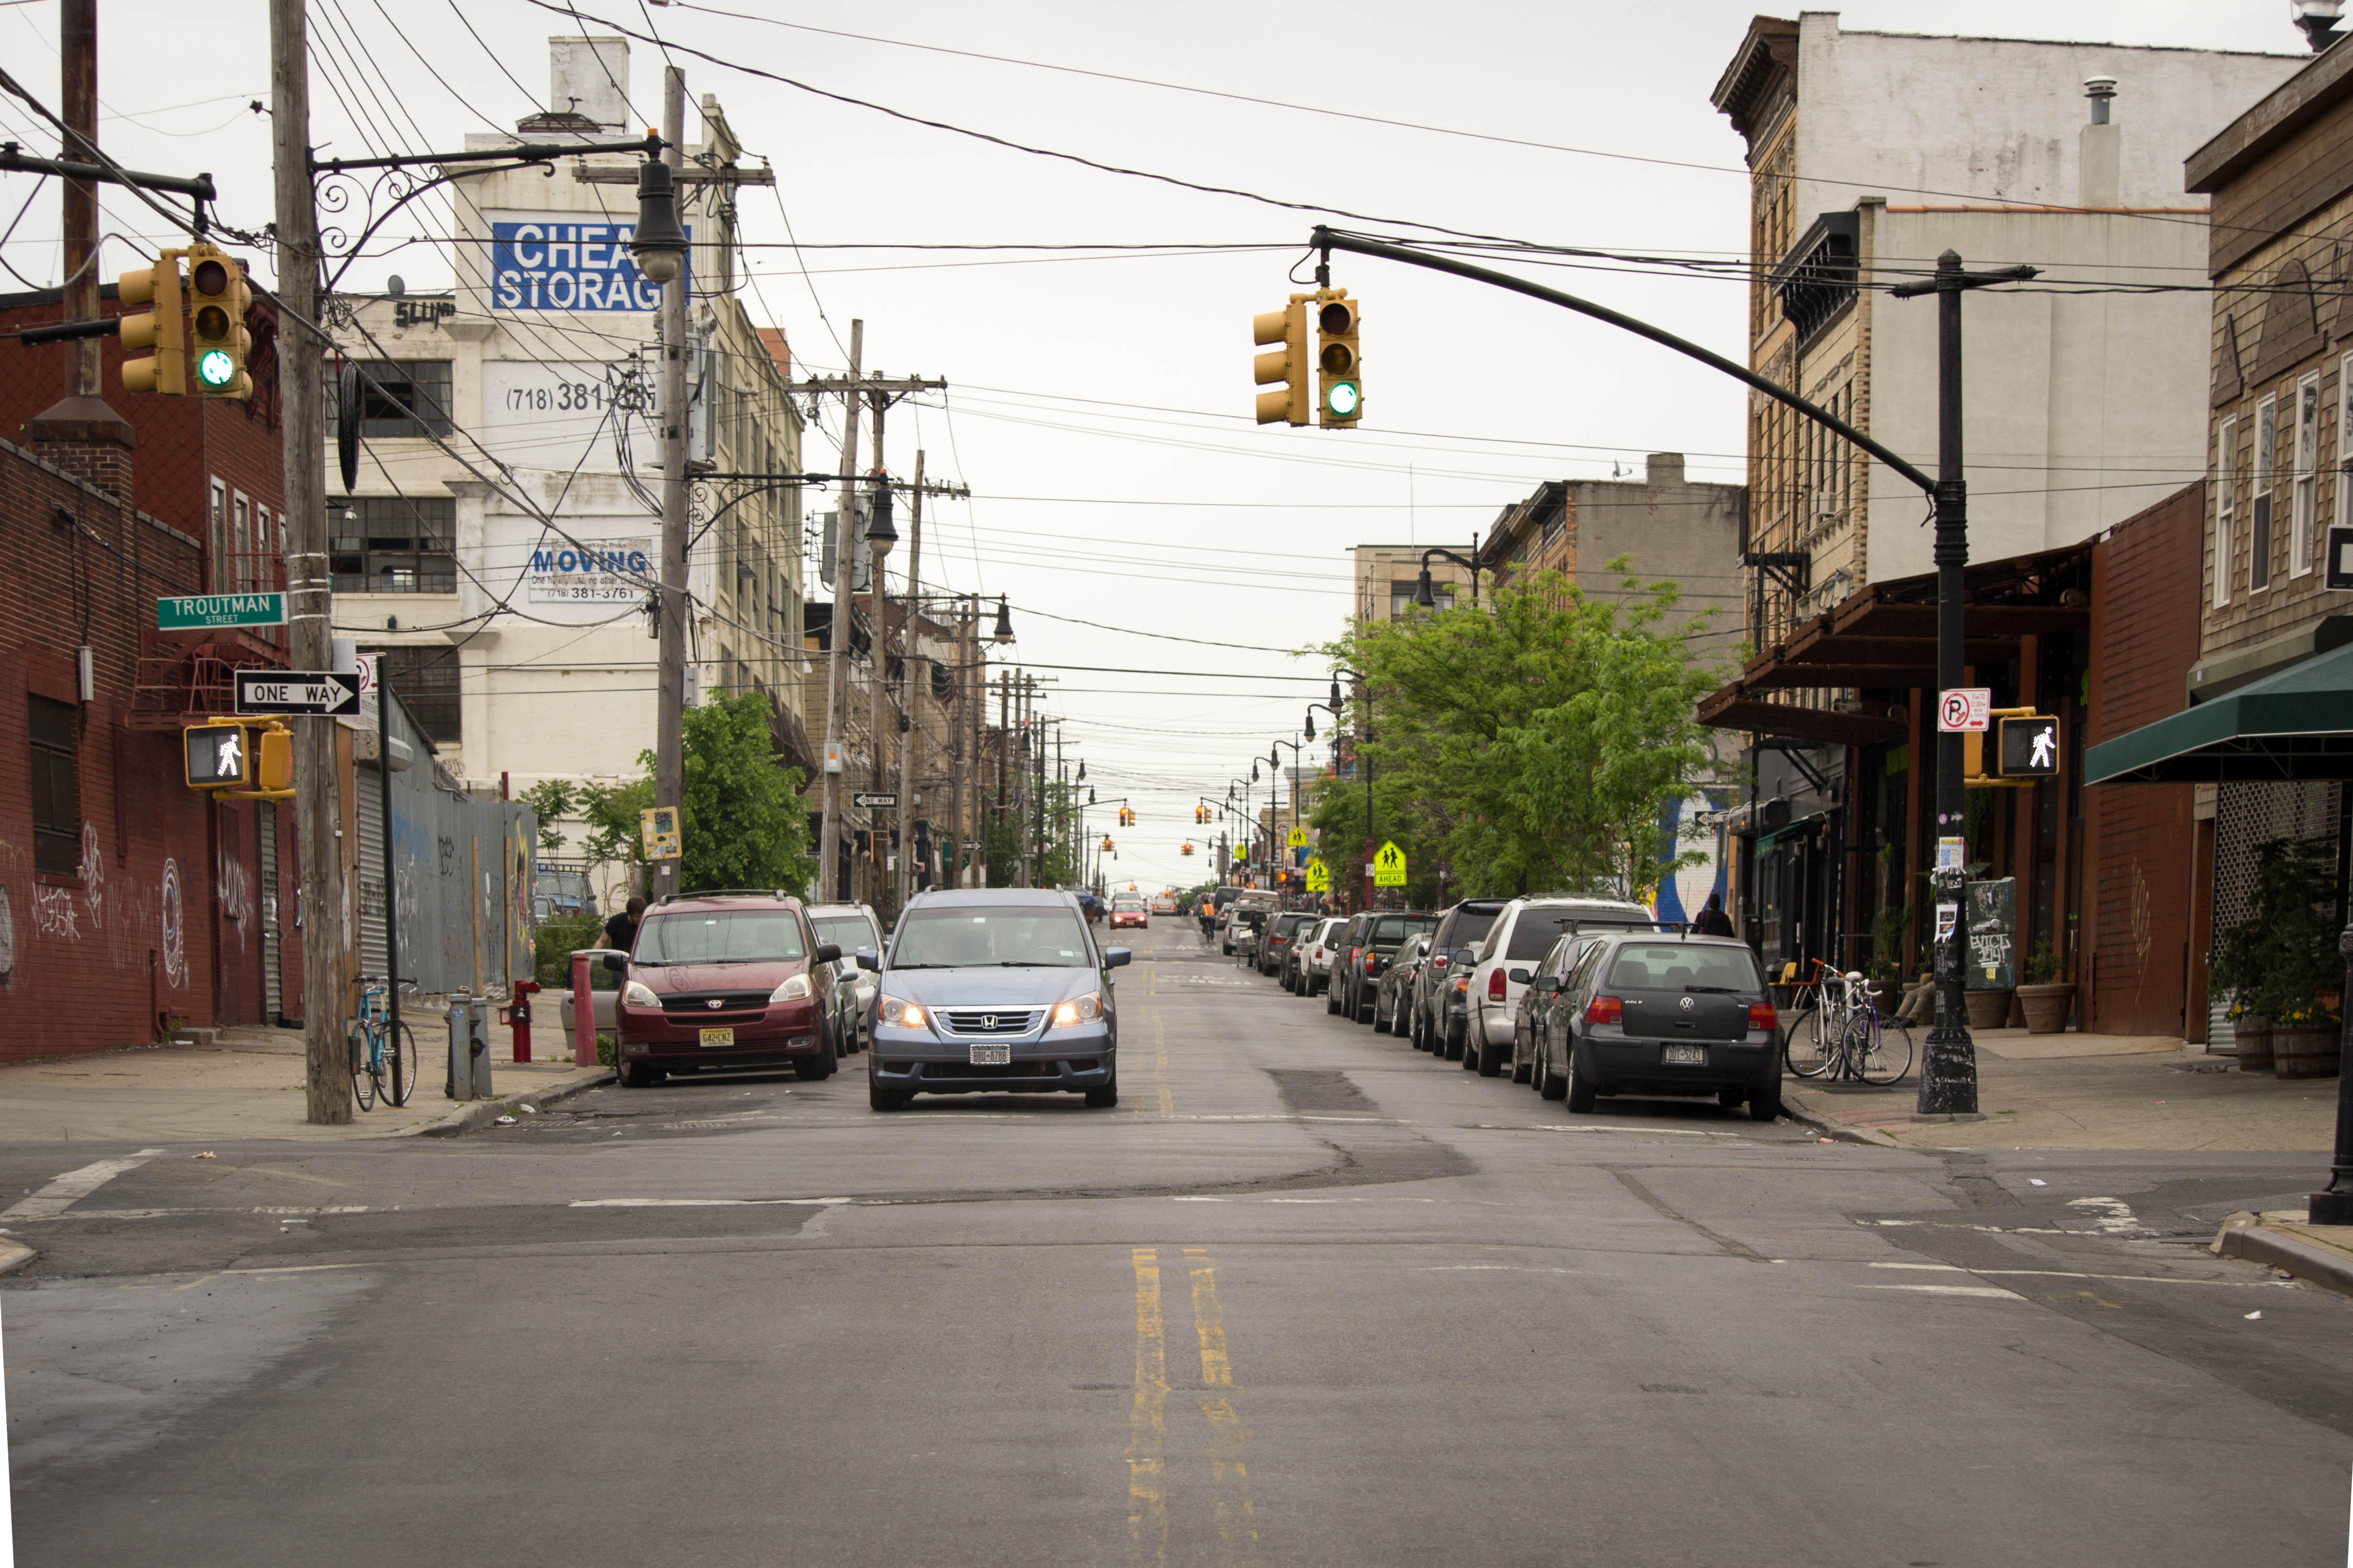
pedestrian, road, street, town, alley, city, cityscape, downtown, transport, suburb, vehicle, lane, infrastructure, neighbourhood, road surface, urban area, residential area, human settlement